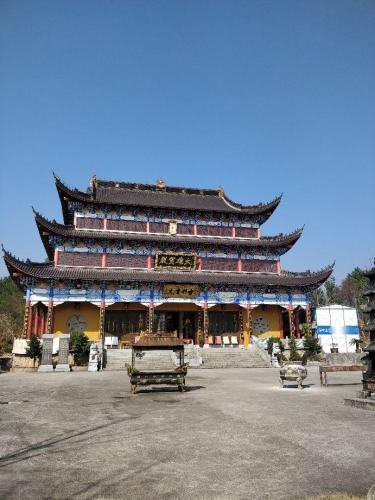
地标名称：大智寺
所在城市：金华市·浦江县